E. J. May

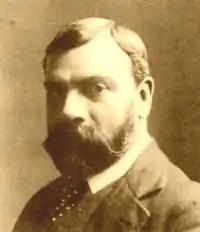
E. J. May

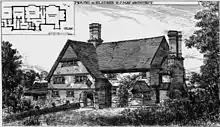
House at Elstree designed by May, and exhibited at the Royal Academy in 1887

E.J. May was the last pupil of Decimus Burton. He then went to the assist Eden Nesfield who was at the time working in partnership with Richard Norman Shaw. He entered the Royal Academy Schools in 1873, and won the RIBA Pugin Prize in 1876.